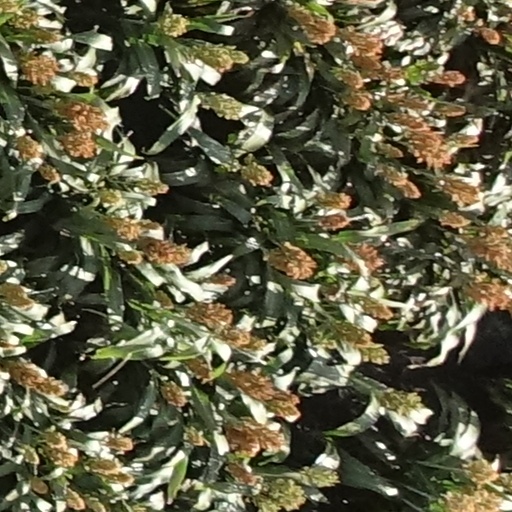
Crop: sorghum